Exhaust manifold

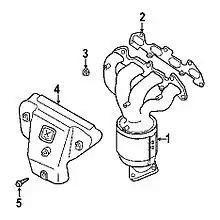
Diagram of an exhaust manifold from a Kia Rio. 1. manifold; 2. gasket; 3. nut; 4. heat shield; 5. heat shield bolt

In automotive engineering, an exhaust manifold collects the exhaust gases from multiple cylinders into one pipe. The word "manifold" comes from the Old English word "manigfeald" (from the Anglo-Saxon "manig" [many] and "feald" [fold]) and refers to the folding together of multiple inputs and outputs (in contrast, an inlet or intake manifold "supplies" air "to" the cylinders).